Faculty of Asian and Middle Eastern Studies

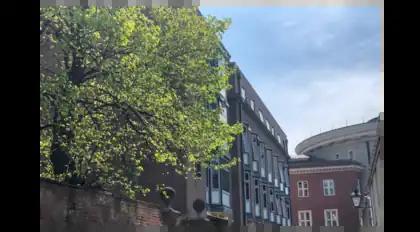

The Faculty of Asian and Middle Eastern Studies (formerly the Faculty of Oriental Studies), is a subdivision of the University of Oxford.